Cassinia denticulata

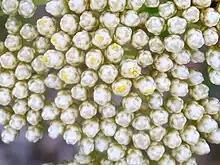
Close-up of the flowers at Ku-ring-gai Chase National Park

Cassinia denticulata, commonly known as stiff cassinia, is a species of flowering plant in the family Asteraceae and is endemic to eastern New South Wales. It is a shrub with yellowish stems, finely-toothed, egg-shaped to elliptic leaves, and heads of pale yellow flowers arranged in a dense corymb.